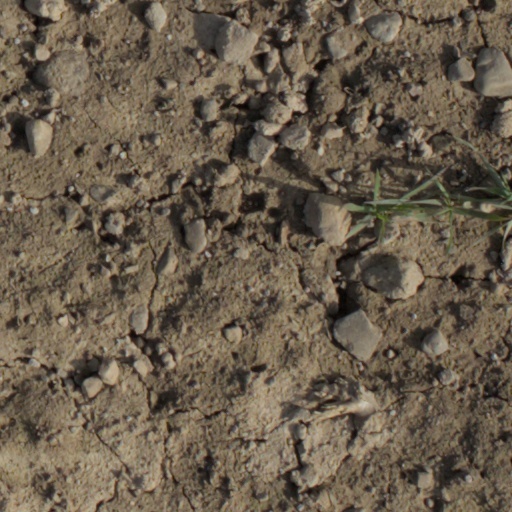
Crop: wheat